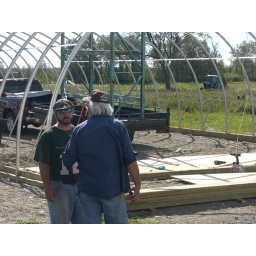
We were in the process of building that floor ...